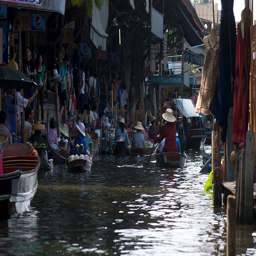
People are rowing down a river in their boats.
People with hats are riding in boats down a river.
A group of people riding small boats across a canal.
A crowd of people are rowing boats through a canal.
High waters leave people boating through the streets.